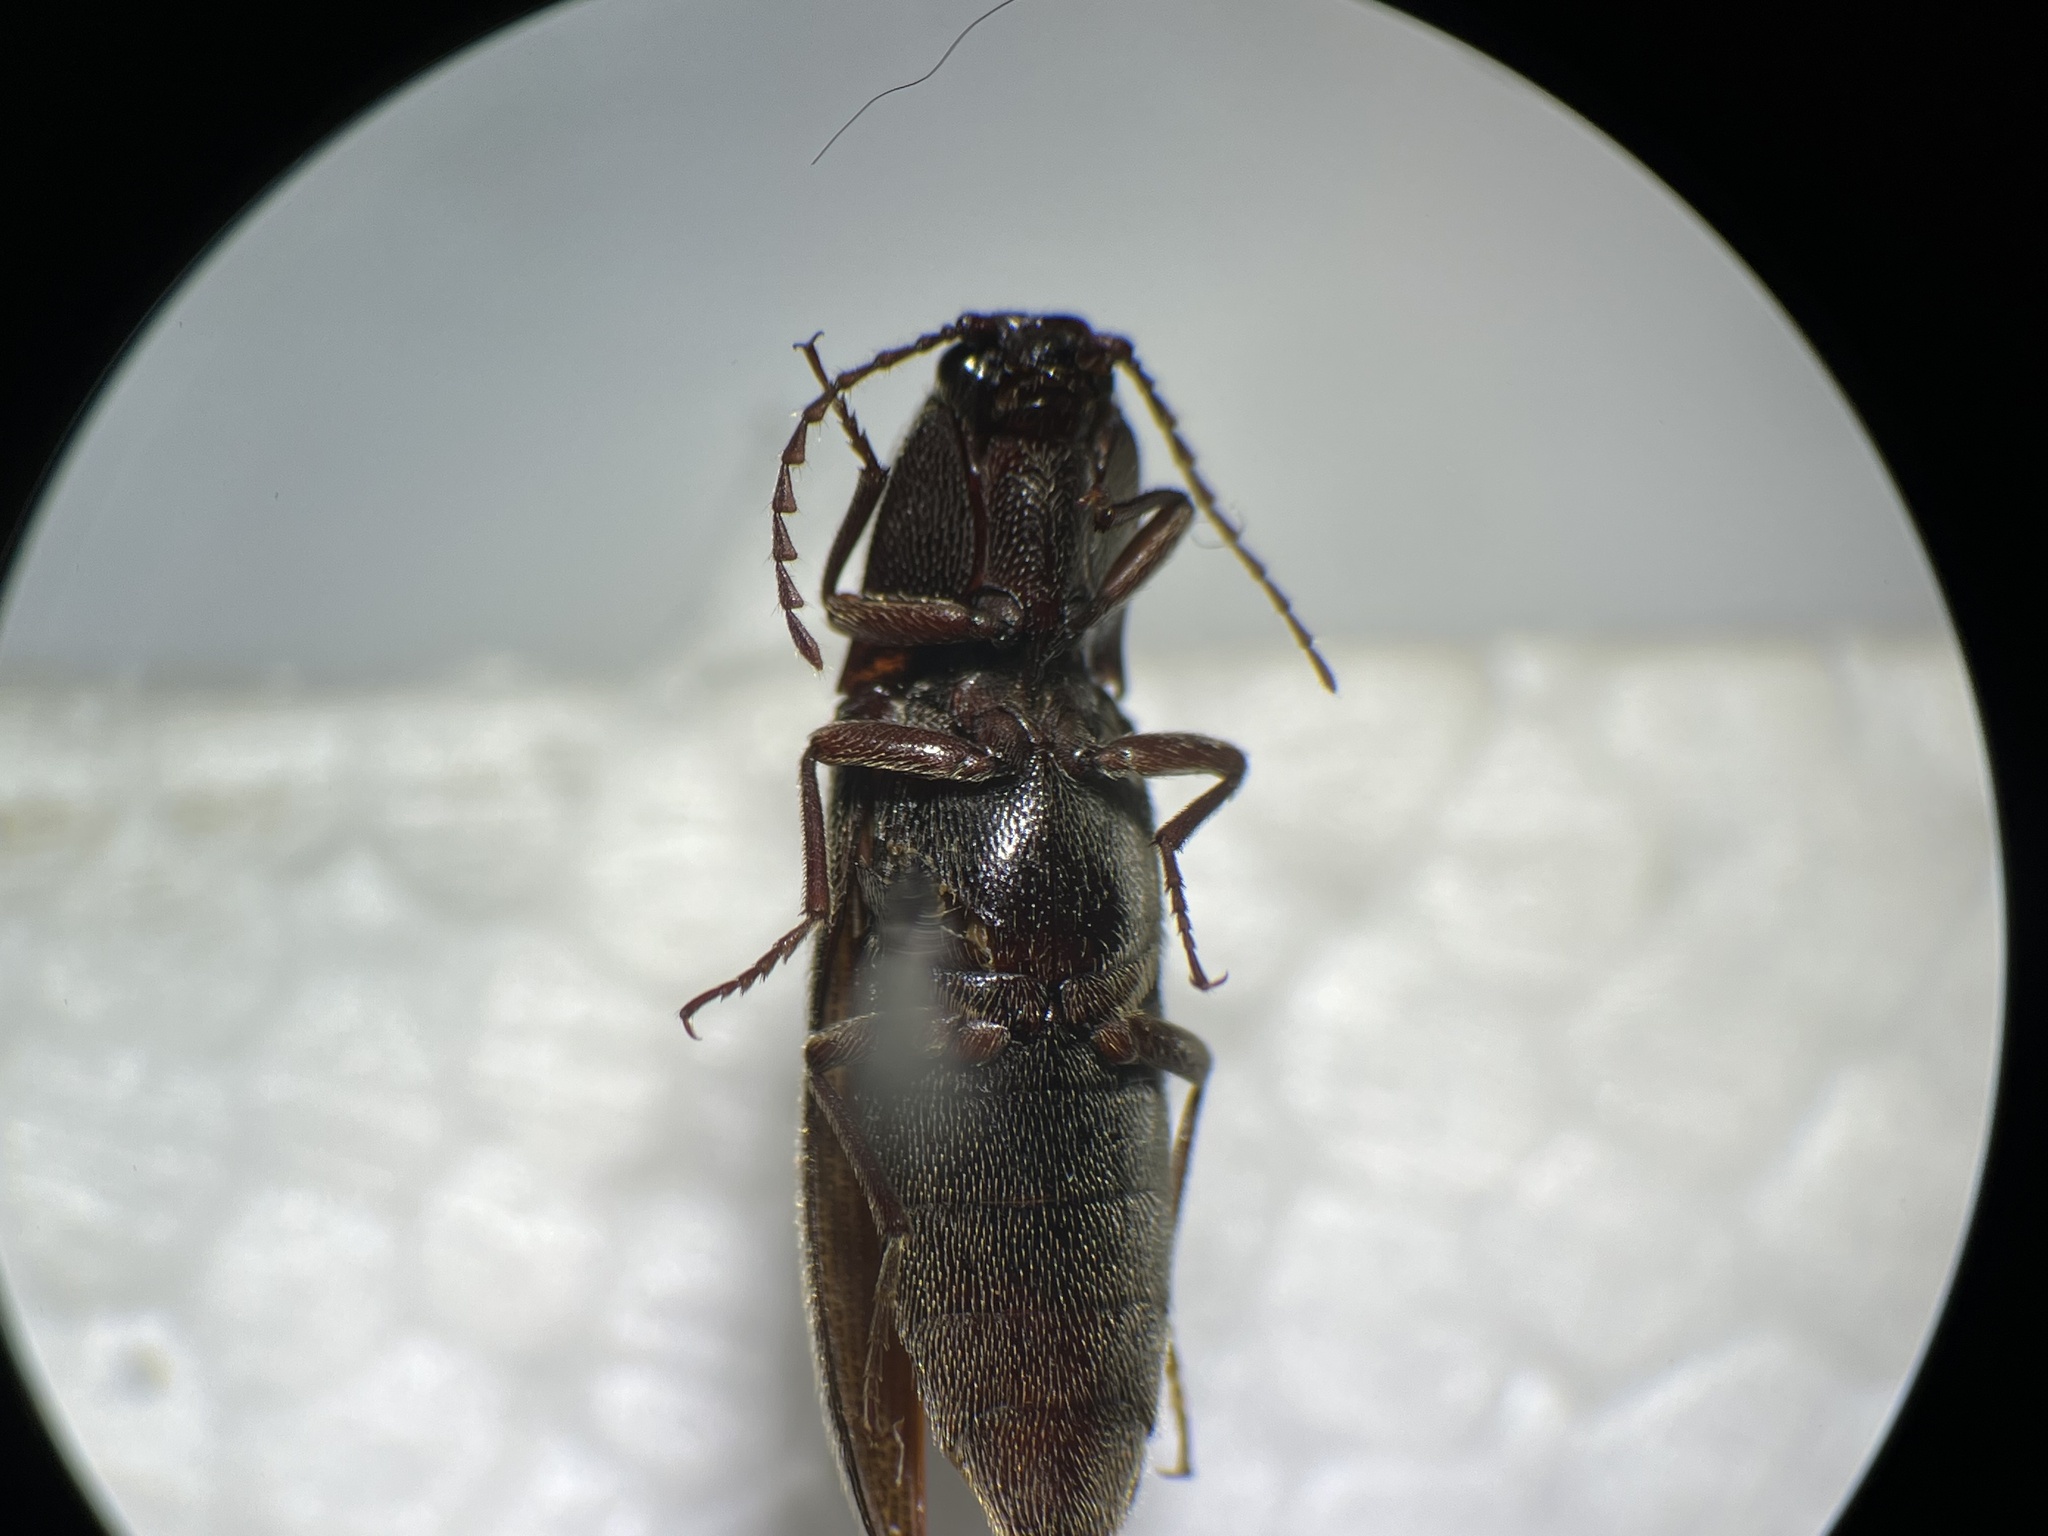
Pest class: clickbeetles_wireworms